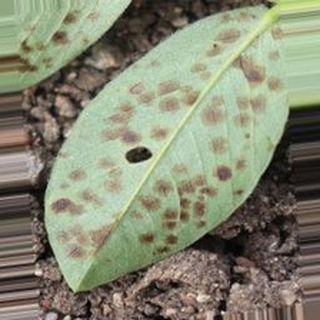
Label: groundnut_rust